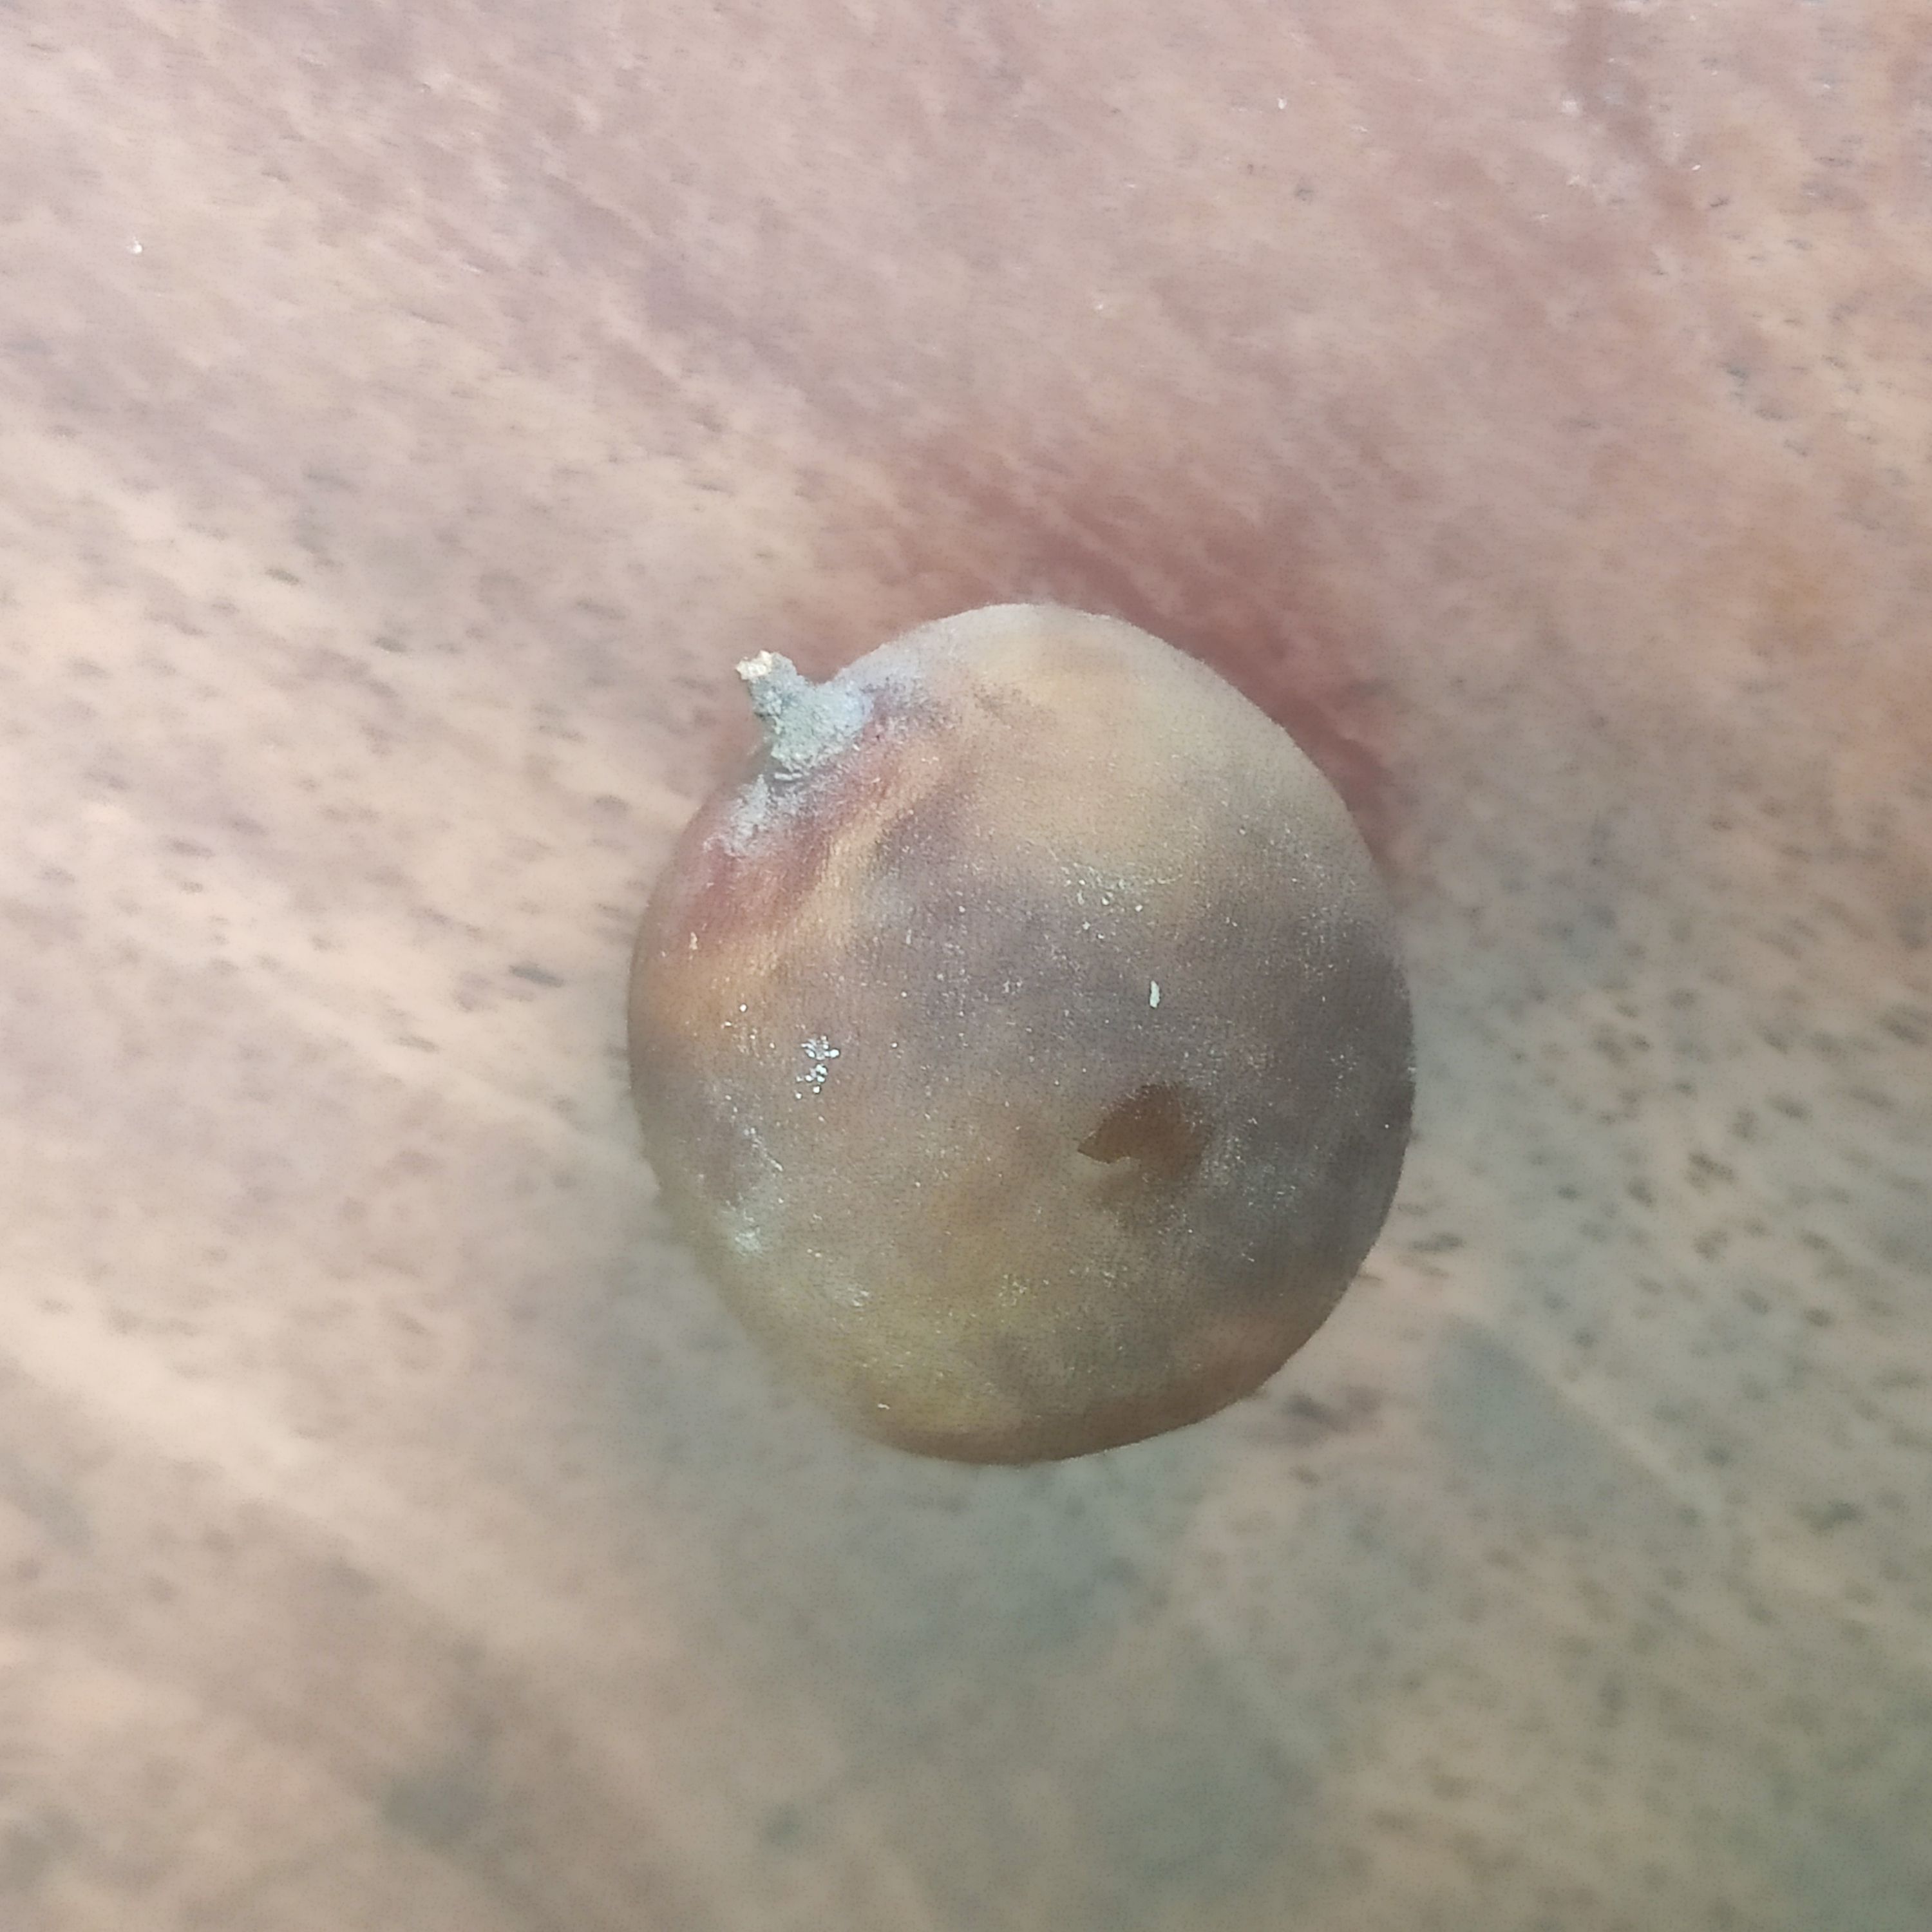
Fruit: burmese-grape
Grade: 3rd-grade